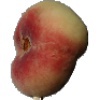
Label: Peach Flat 1